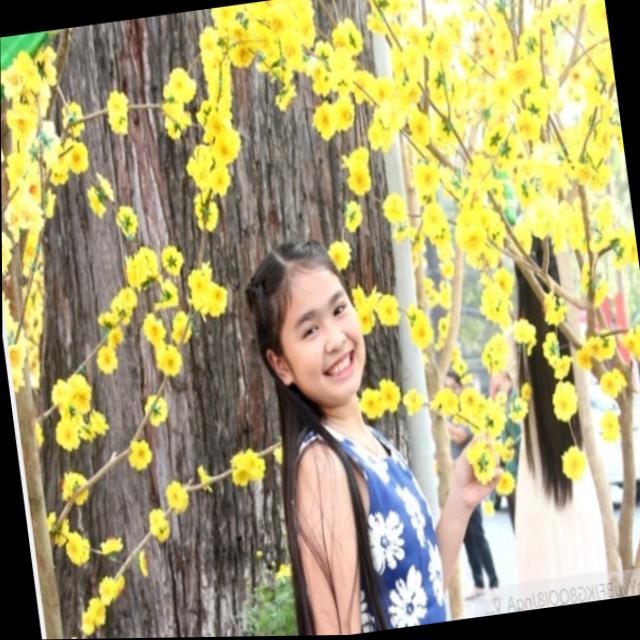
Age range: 13-20